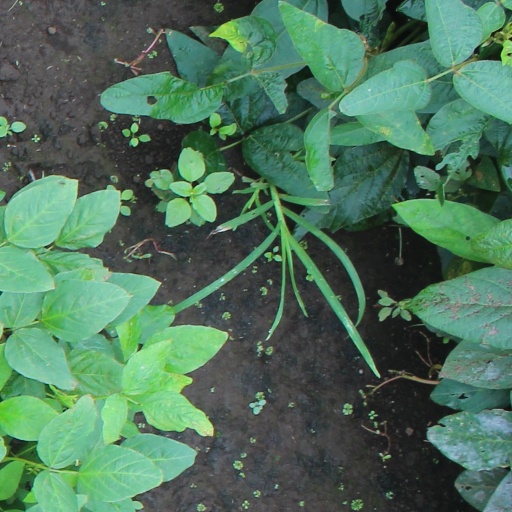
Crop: soybean